Jasper van Dijk

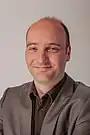

Jasper Jonathan van Dijk (born 20 April 1971) is a Dutch politician and former civil servant. As a member of the Socialist Party ("Socialistische Partij", SP), from November 2006 to December 2023 he has served as a member of the House of Representatives. He focuses on matters of education and the Dutch defence.